Toronto waterfront

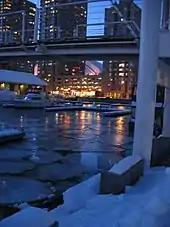
A quay in Toronto Harbour frozen over in the winter.

To the east of Exhibition Place begins a long stretch of former commercial and industrial areas that are rapidly being converted into some of Toronto's most expensive residences and condominiums. Historic commercial structures such as the Tip Top Tailors Building and the Queen's Quay Terminal have been turned into luxury condominiums with waterfront views. Associated with this Queens Quay has become home to a number of high end shops and restaurants. This area is also home to the Harbourfront Centre, a large cultural centre occupying of former industrial land including an old power plant that is now a gallery. Some large industrial structures remain though most are shut down, most prominently the imposing Canada Malting Silos. Just to the north of the Gardiner is the former railway lands that have also seen rapid development in the years since deindustrialization. This area is home to the Rogers Centre (SkyDome) and CN Tower, both of which are prominently visible from the waterfront.